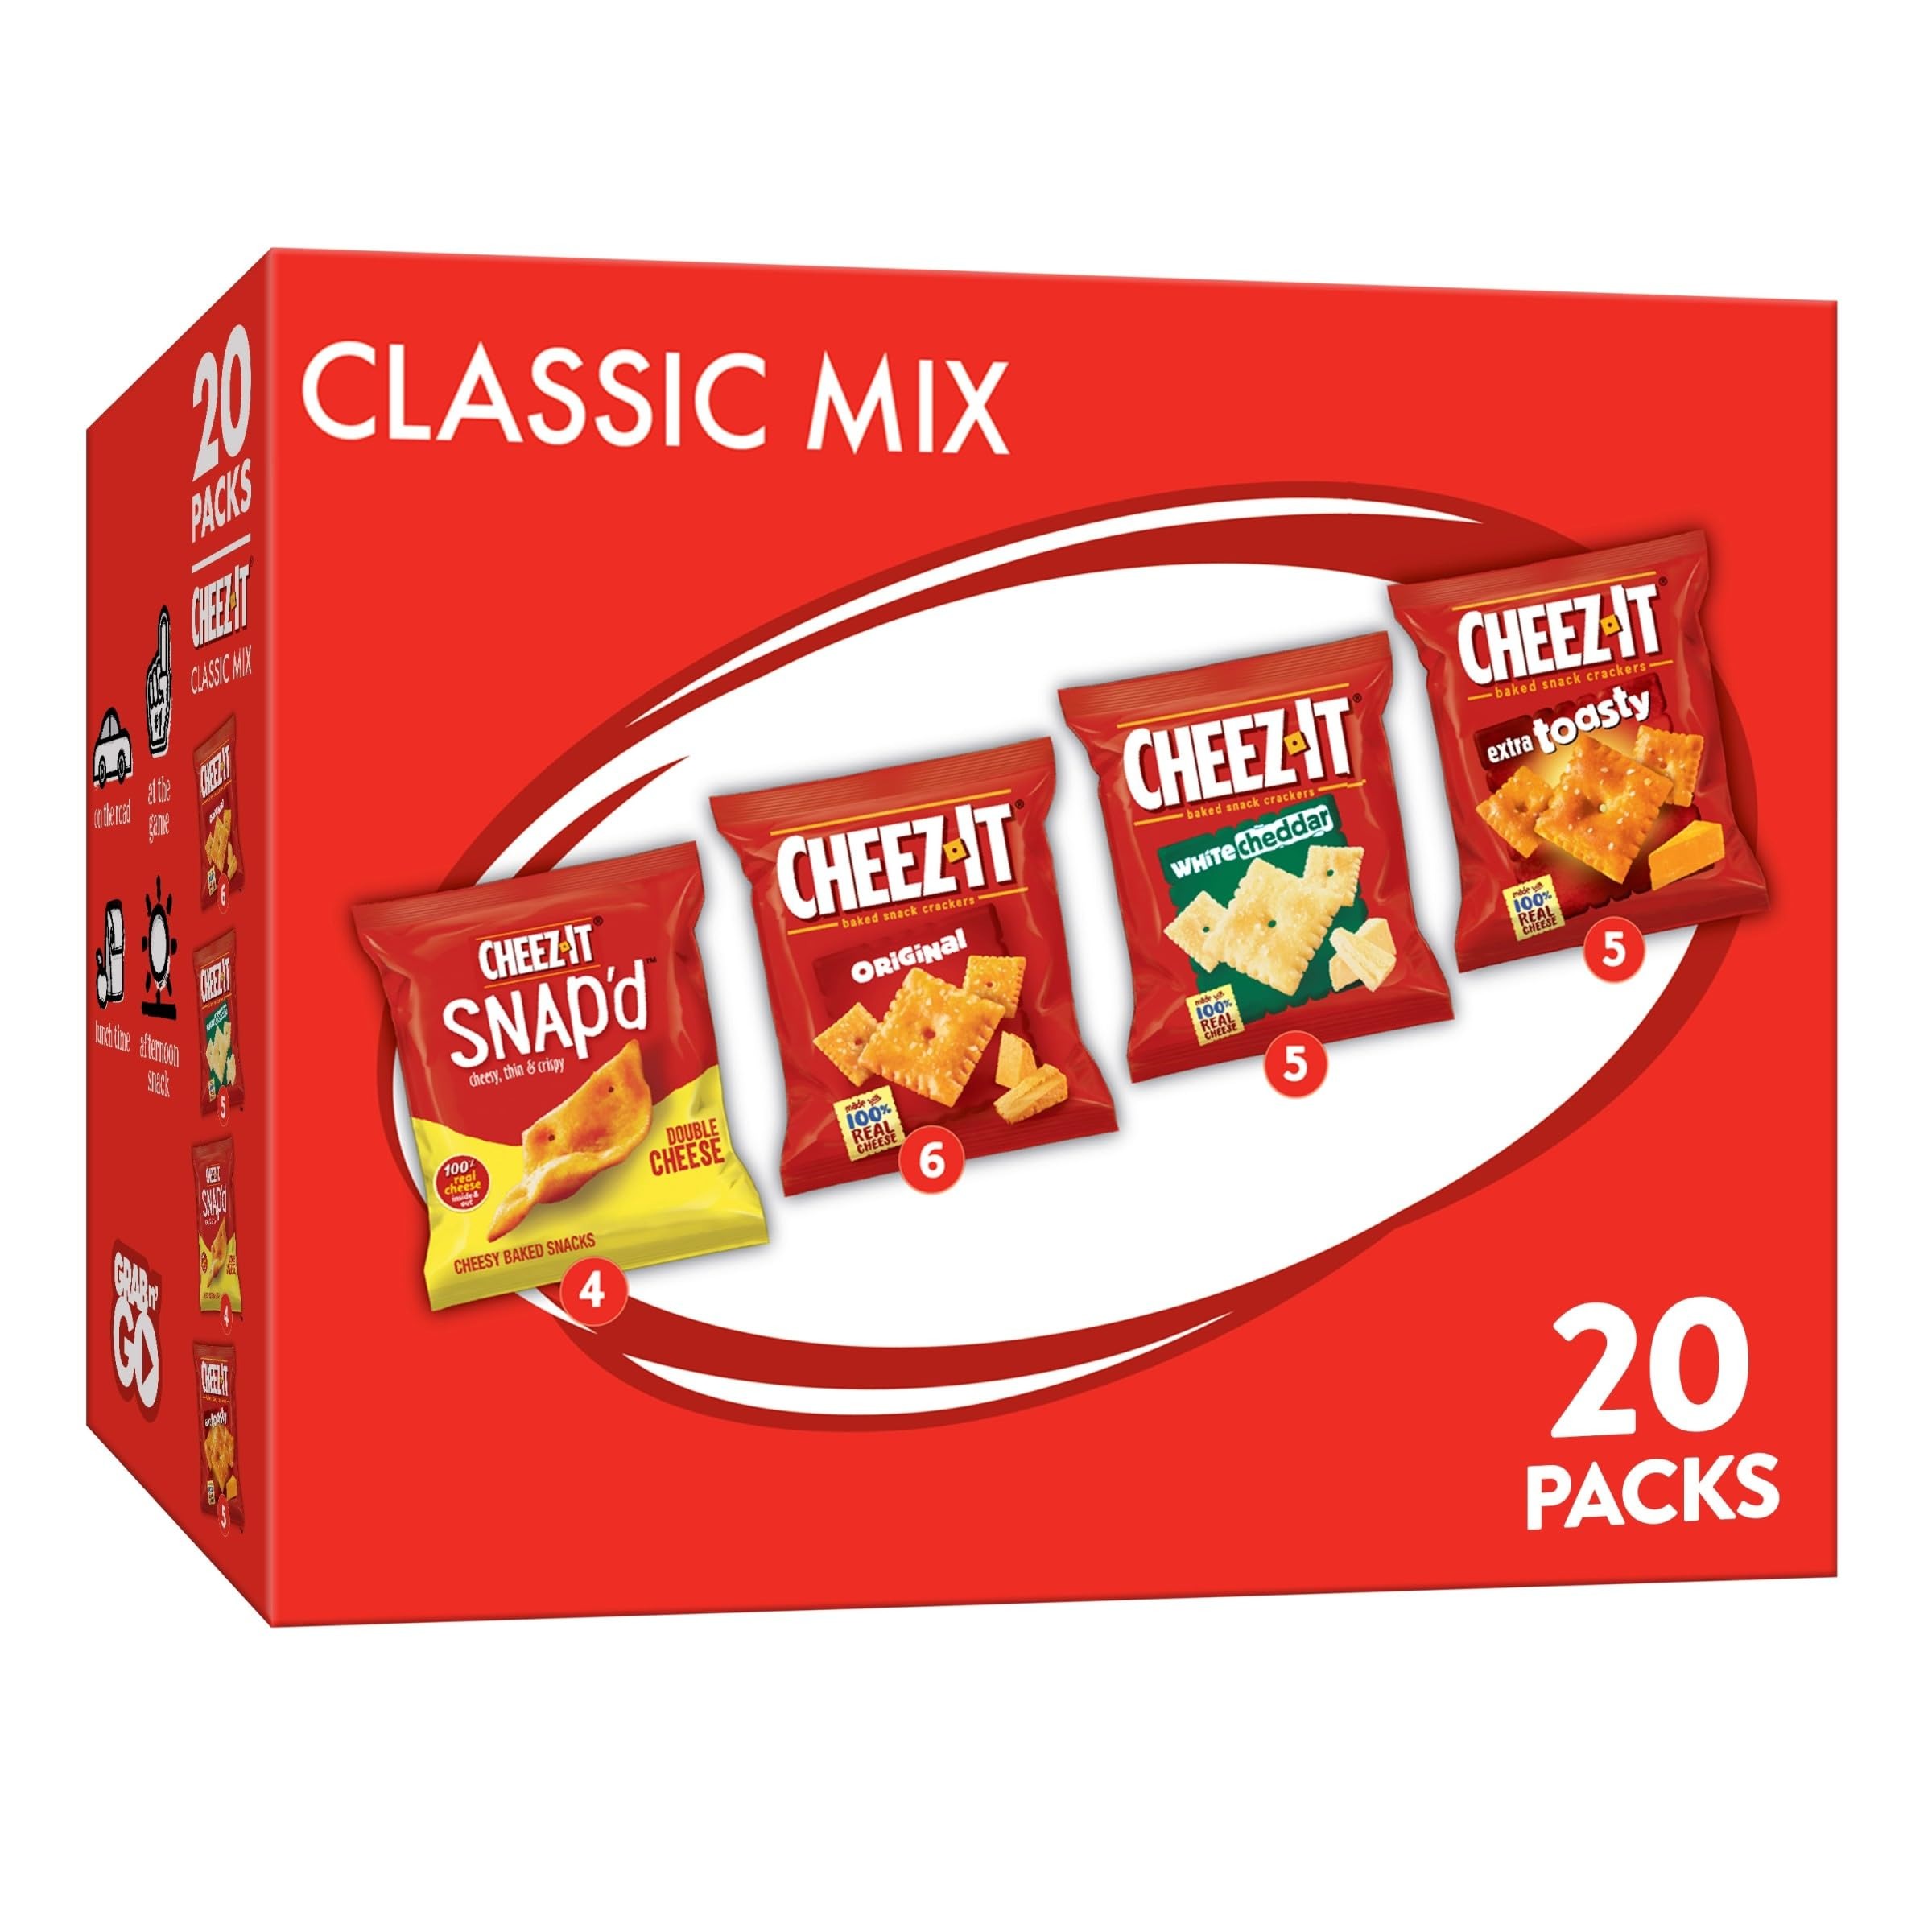
Item Name: Cheez-It Cheese Crackers, Baked Snack Crackers, Office and Kids Snacks, Variety Pack, 19.1oz Box (20 Packs)
Value: 20.0
Unit: count

Price: 14.48